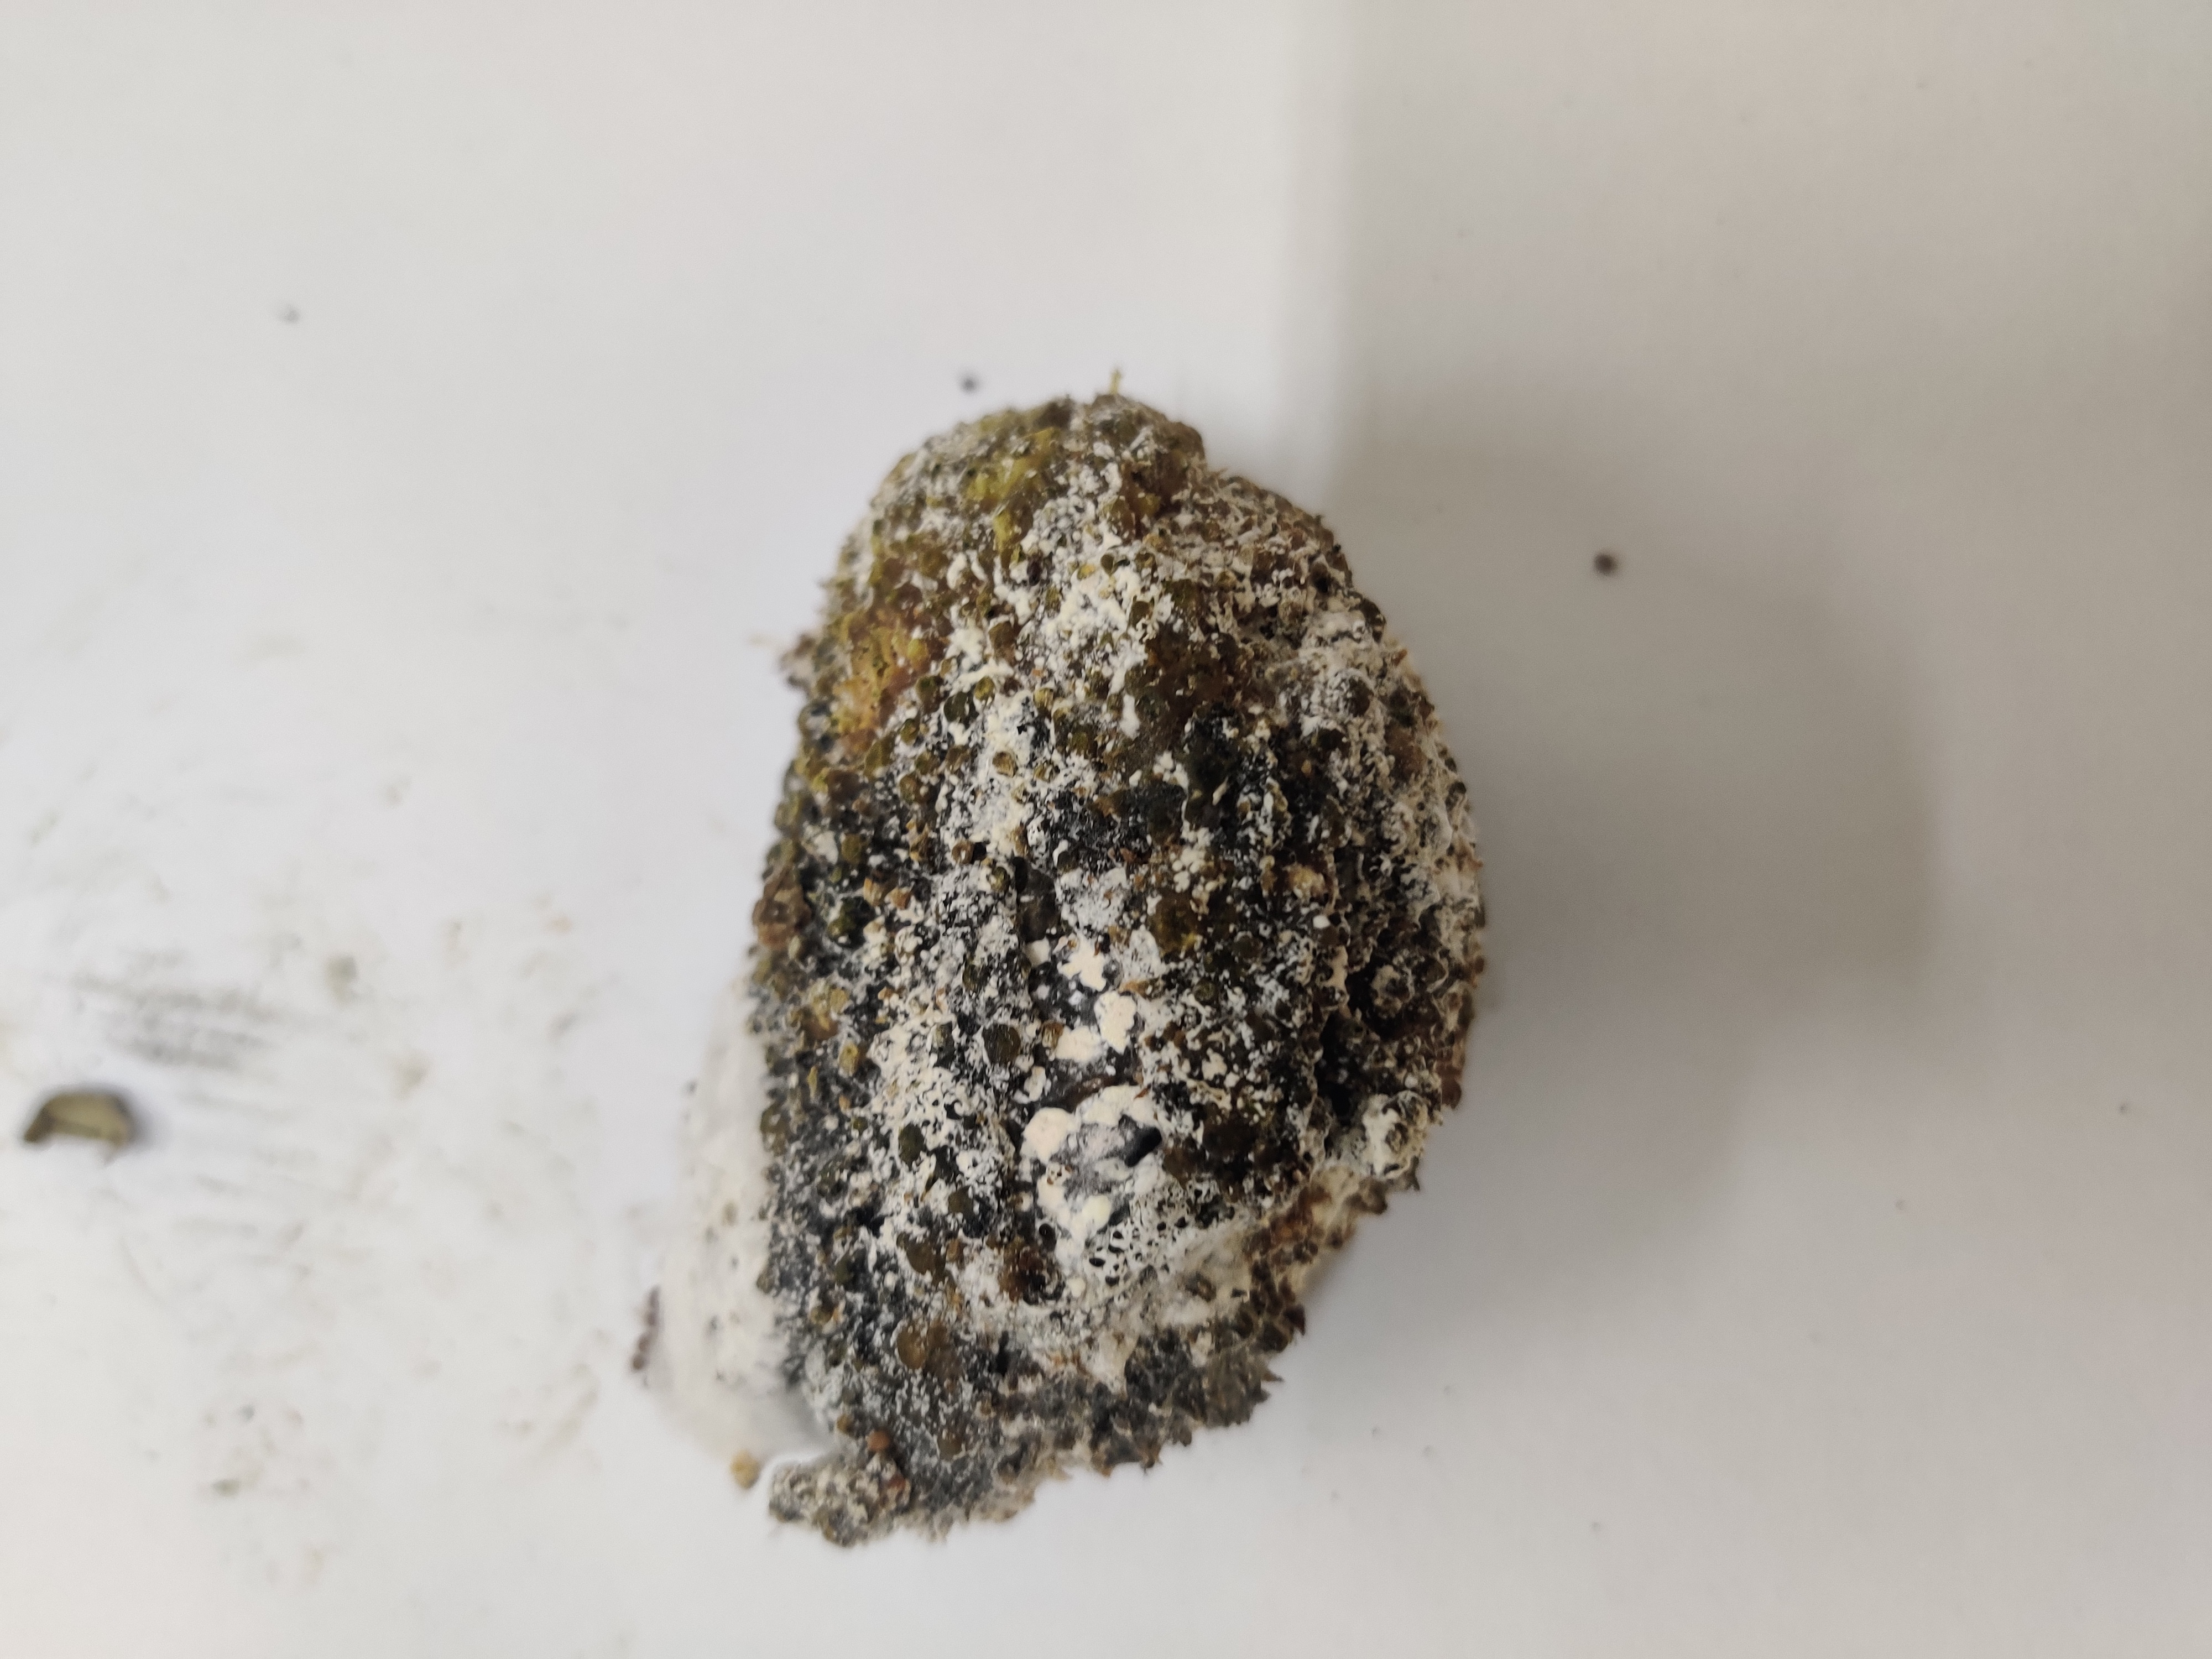
Crop: Spiny Gourd
Condition: Damaged